Mycobiome

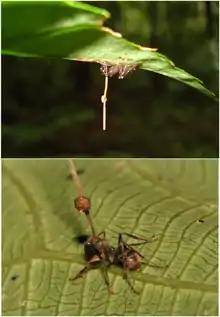
Top: Ant infected with "Ophiocordyceps unilateralis" fungus clinging to underside of leaf with fungus sprouting from its head. Bottom: Detail of "Ophiocordyceps unilateralis" sprouting from ants head.

Interactions between fungi and insects are incredibly common and most of these relationships are either commensal or pathogenic.